Cindy Hyde-Smith

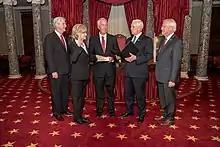
Vice President Mike Pence swears in Smith at the Old Senate Chamber in 2018

On March 21, 2018, Governor Phil Bryant announced Hyde-Smith as his choice to fill the United States Senate seat held by Thad Cochran, who indicated he would resign the seat due to health issues. Cochran resigned on April 1, and Bryant formally appointed Hyde-Smith on April 2. Hyde-Smith became the first woman to represent Mississippi in the United States Congress. The Senate was in a district work period and was not conducting legislative business at that time, so she did not take the oath of office until the Senate reconvened for legislative business on April 9. At her ceremonial swearing in, Hyde-Smith was accompanied by her husband, Michael, and U.S. Senators Roger Wicker, Orrin Hatch, Lamar Alexander, Chuck Schumer, and Susan Collins. Hyde-Smith announced that she would seek election to the seat in the 2018 special election on November 6.